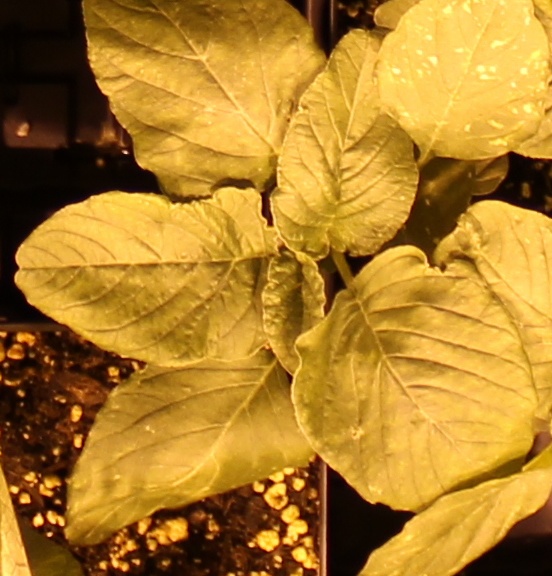
Label: Redroot Pigweed